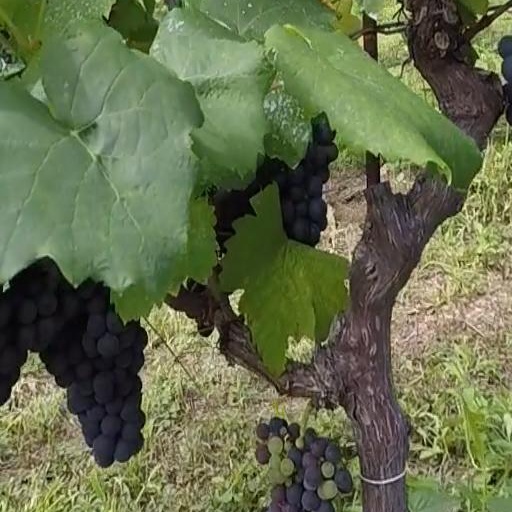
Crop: grape